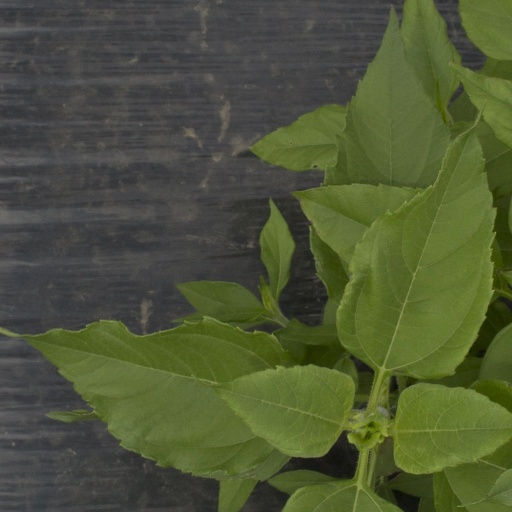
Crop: Jerusalem artichoke